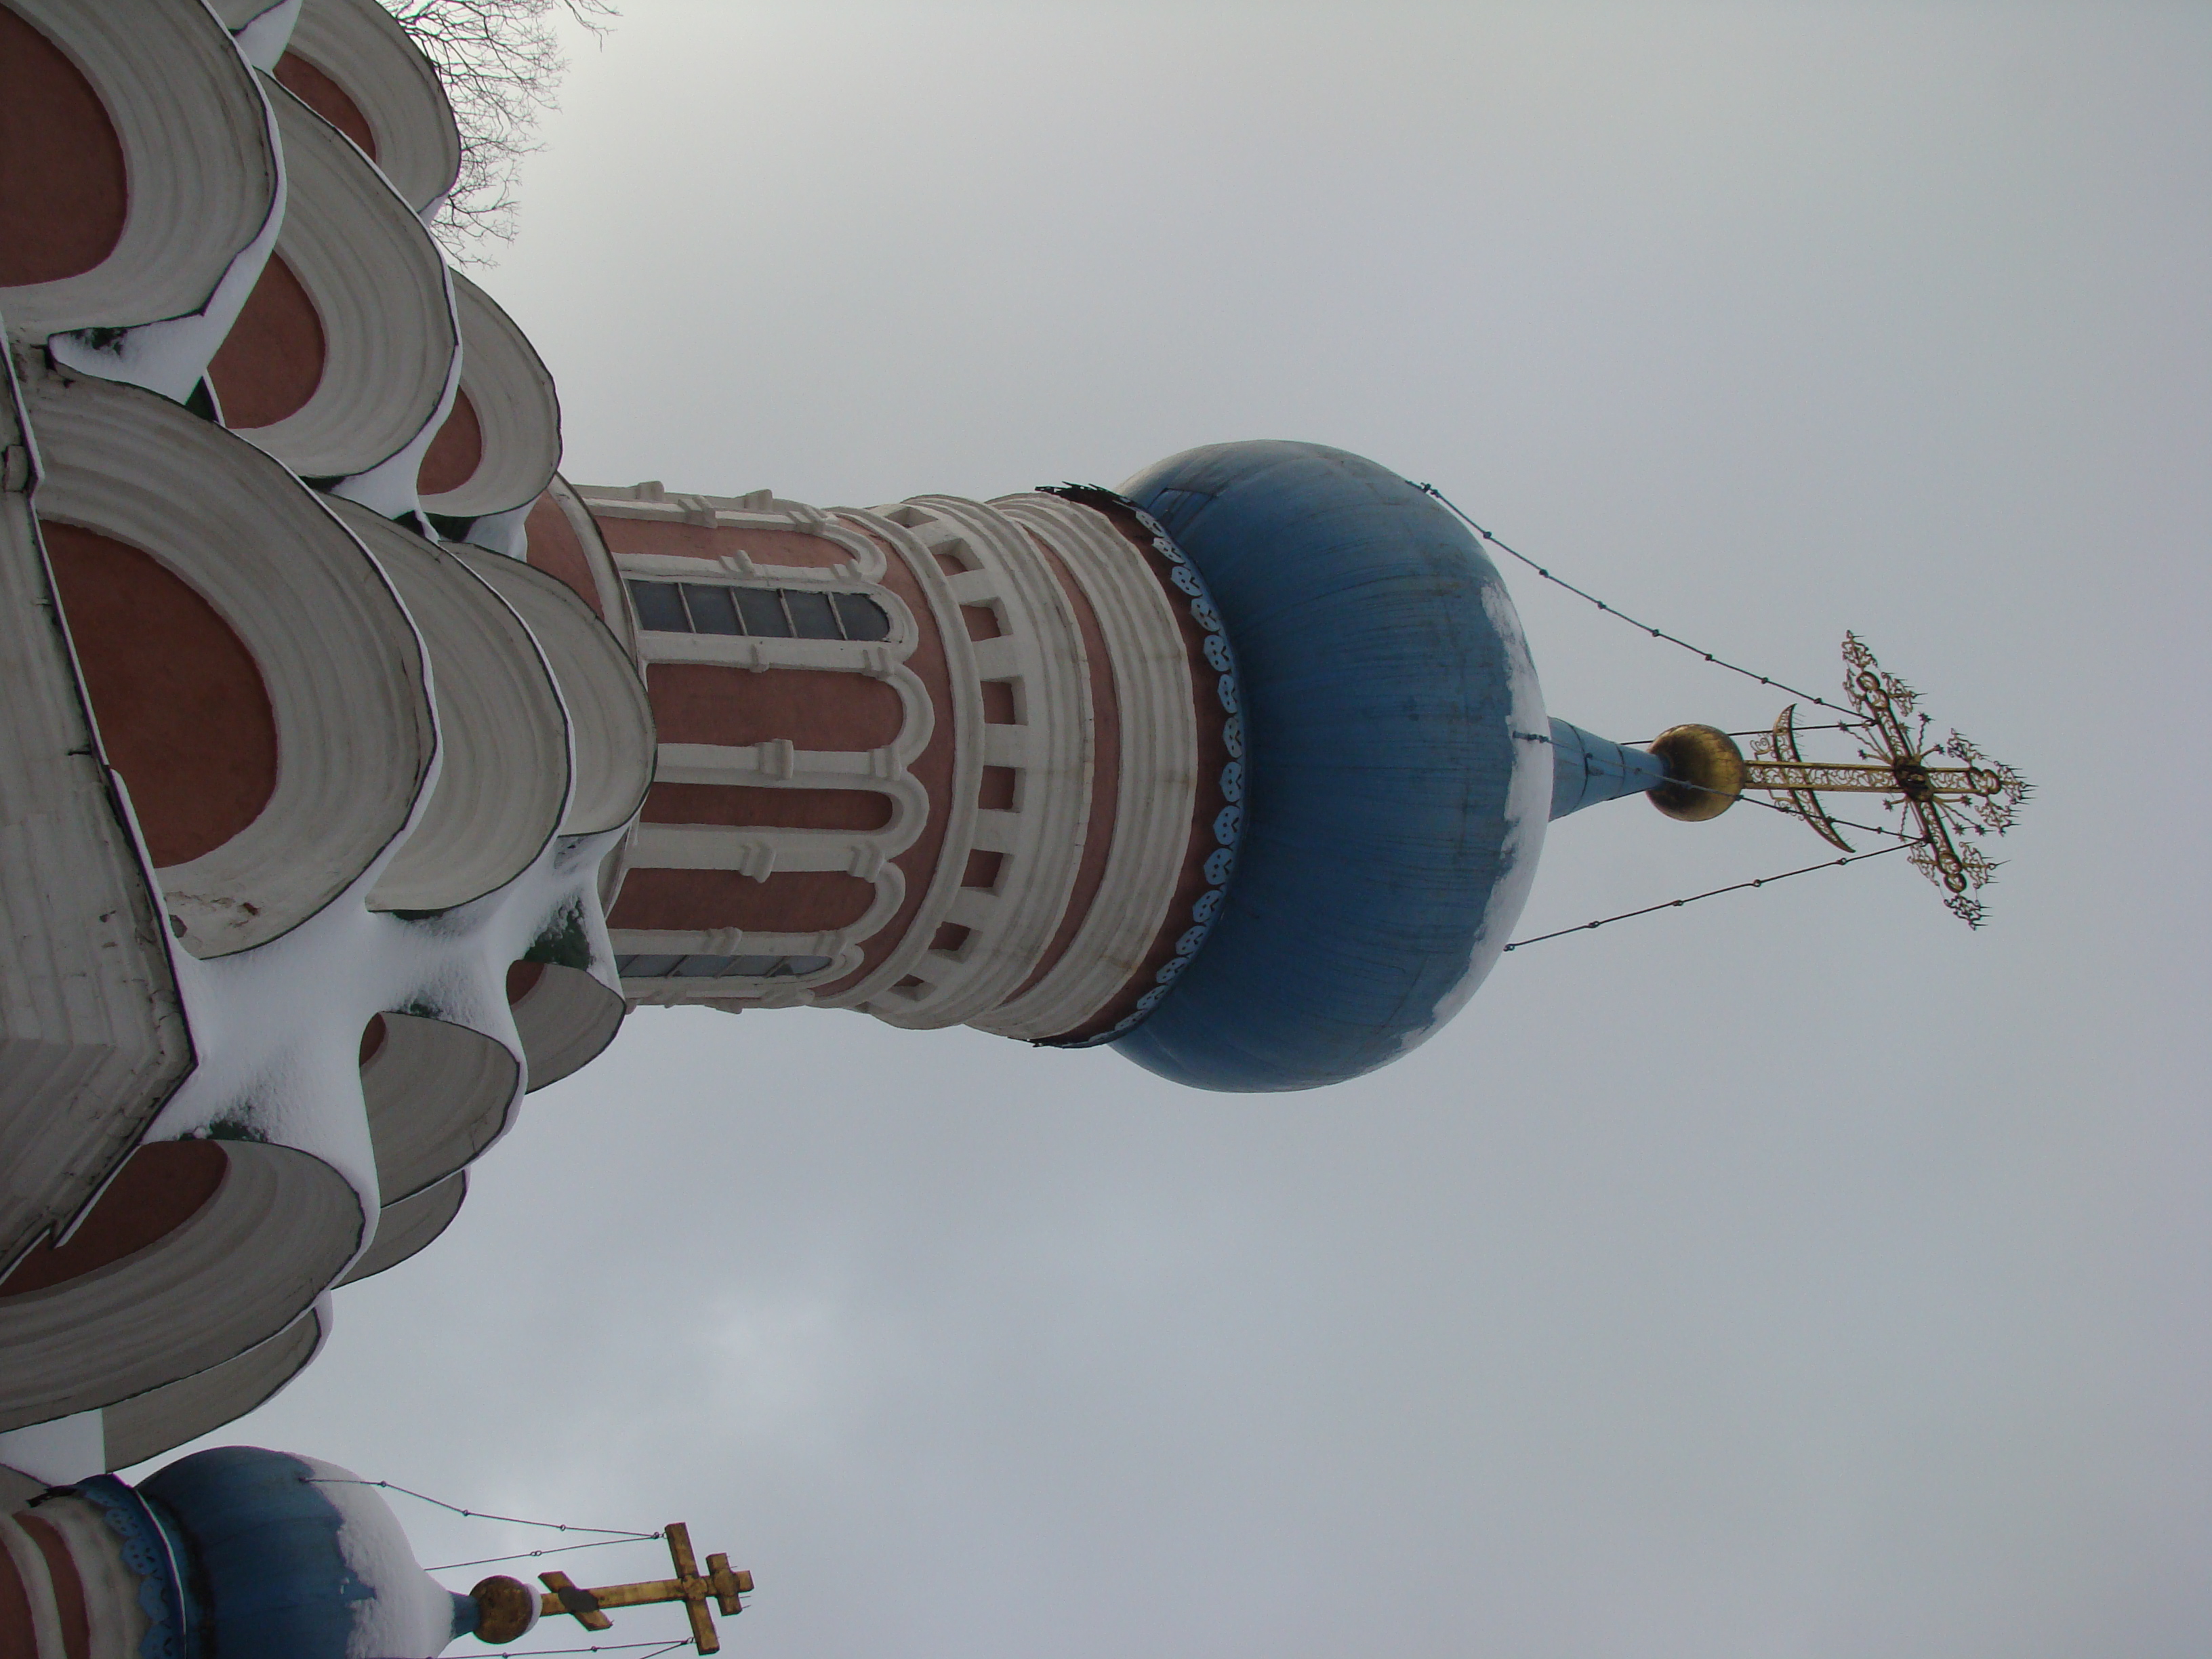
city, tower, steeple, monastery, sony, moscow, dome, russia, moskau, dsc, h9, dsch9, atmosphere of earth